Gangs in the United States

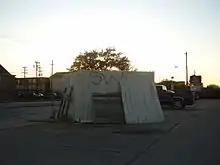
Southwest Cholos graffiti, Gulfton, Houston

During the 1990s, the American South saw an increase in gang activity that had not been seen previously. In 1994, Mary Beth Pelz, a criminologist at the University of Houston–Downtown, said that Texas lacked "a rich history of street gangs" compared to other parts of the United States. She said Houston area gangs began to branch out to newer developments in the 1980s. According to a 2006 "Texas Monthly" article by Skip Hollandsworth, many street gangs in Texas have no organized command structures. Individual "cliques" of gangs, defined by streets, parts of streets, apartment complexes, or parts of apartment complexes, act as individual groups. Texas cliques tend to be headed by leaders called "OGs" ("original gangsters"), and each clique performs a specific activity or set of activities in a given area, such as controlling trafficking of recreational drugs and managing prostitution.